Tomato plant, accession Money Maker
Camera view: tilt-top (135 deg); turntable rotation: 0 degrees
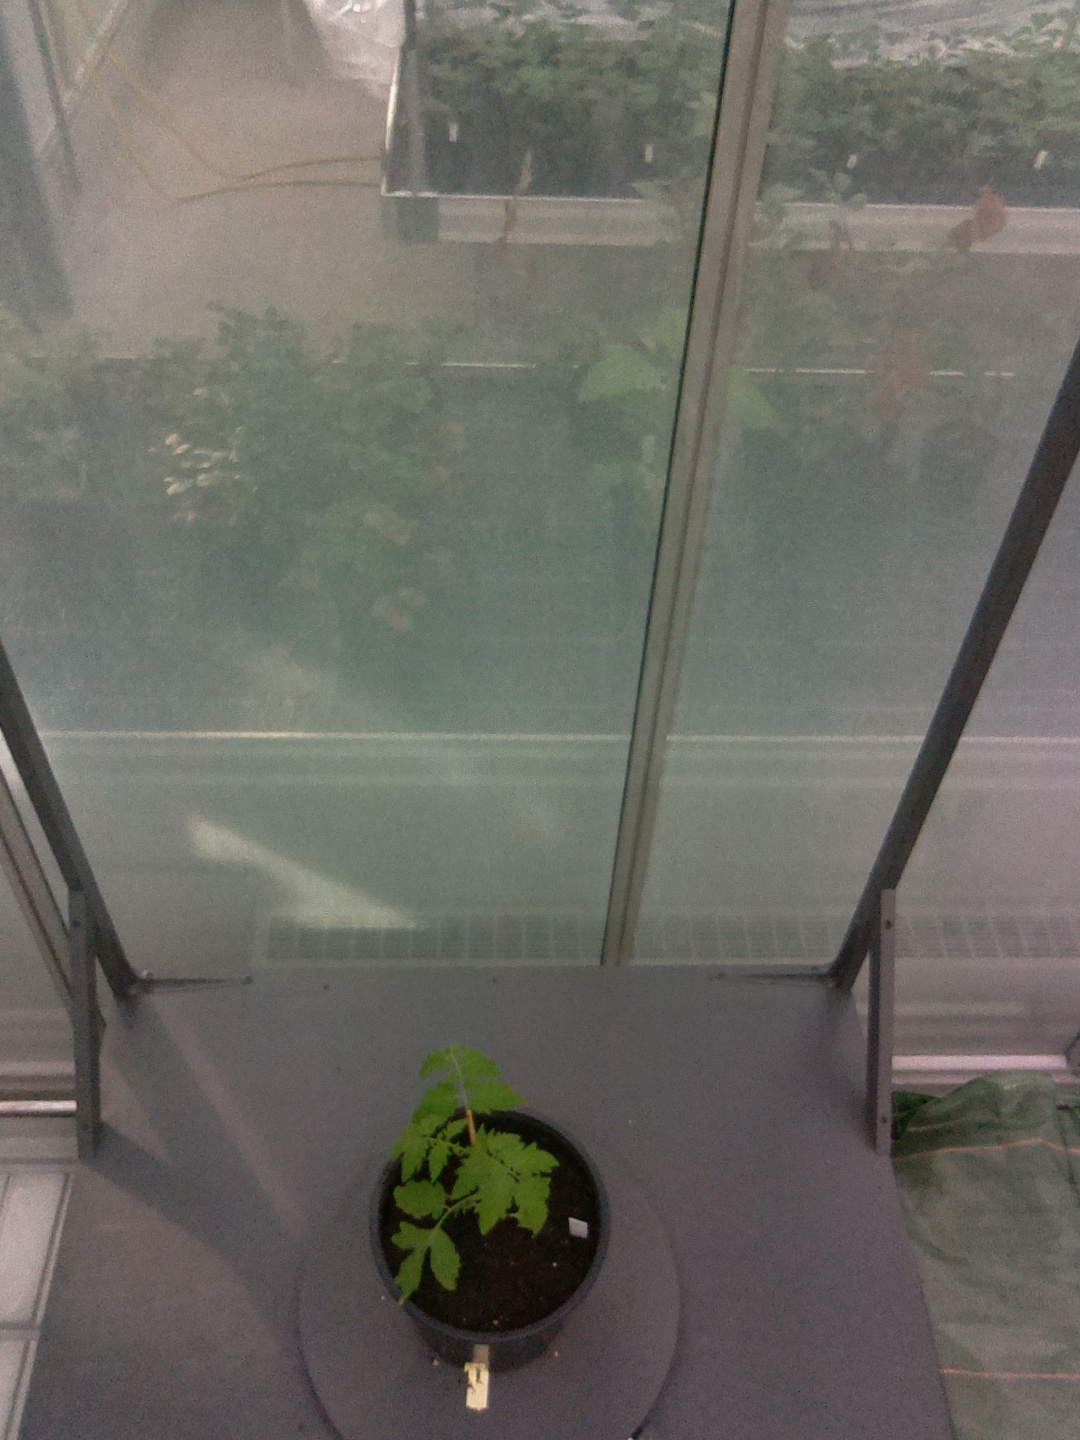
BBCH growth stage 13: 6 of true leaves visible